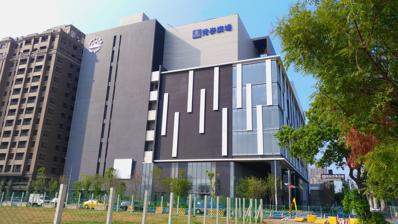
Building: Showtime Live Taichung Wenxin
Country: Taiwan
Year built: 2018
Shopping mall in Taichung, Taiwan Showtime Live Wenxin 秀泰生活台中文心店 Location No. 289, Wenxin South Road, Nantun District , Taichung , Taiwan Coordinates 24°07′48″N 120°38′46″E / 24.129861263566063°N 120.64607731022521°E / 24.129861263566063; 120.64607731022521 Opening date August 8, 2018 Total retail floor area 80,961.62 m 2 (871,463.6 sq ft) (including parking spaces) No. of floors 9 floors above ground 5 floor below ground Parking 518 parking spaces Website https://www.showtimego.com.tw/ Showtime Live Wenxin ( Chinese : 秀泰生活台中文心店 ) is a shopping mall in Nantun District , Taichung , Taiwan that opened on August 8, 2018. With a total floor area of  80,961.62 m 2 (871,463.6 sq ft), the main core stores of the mall include Showtime Cinemas , Uniqlo , Muji , Nitori , and various themed restaurants. The total annual revenue in 2019 is approximately NT$2 billion. History In 2012, Nanshan Life Insurance purchased an area of approximately 10,000 m 2 (110,000 sq ft) of land on Wenxin South Road in Taichung City for NT$3 billion. On June 23, 2014, construction of the mall officially started. Trial operation took place on June 22, 2018, and the mall officially opened on August 8. See also List of tourist attractions in Taiwan Showtime Live Chiayi Showtime Live Taichung Station Showtime Live Shulin Showtime Live Taitung References